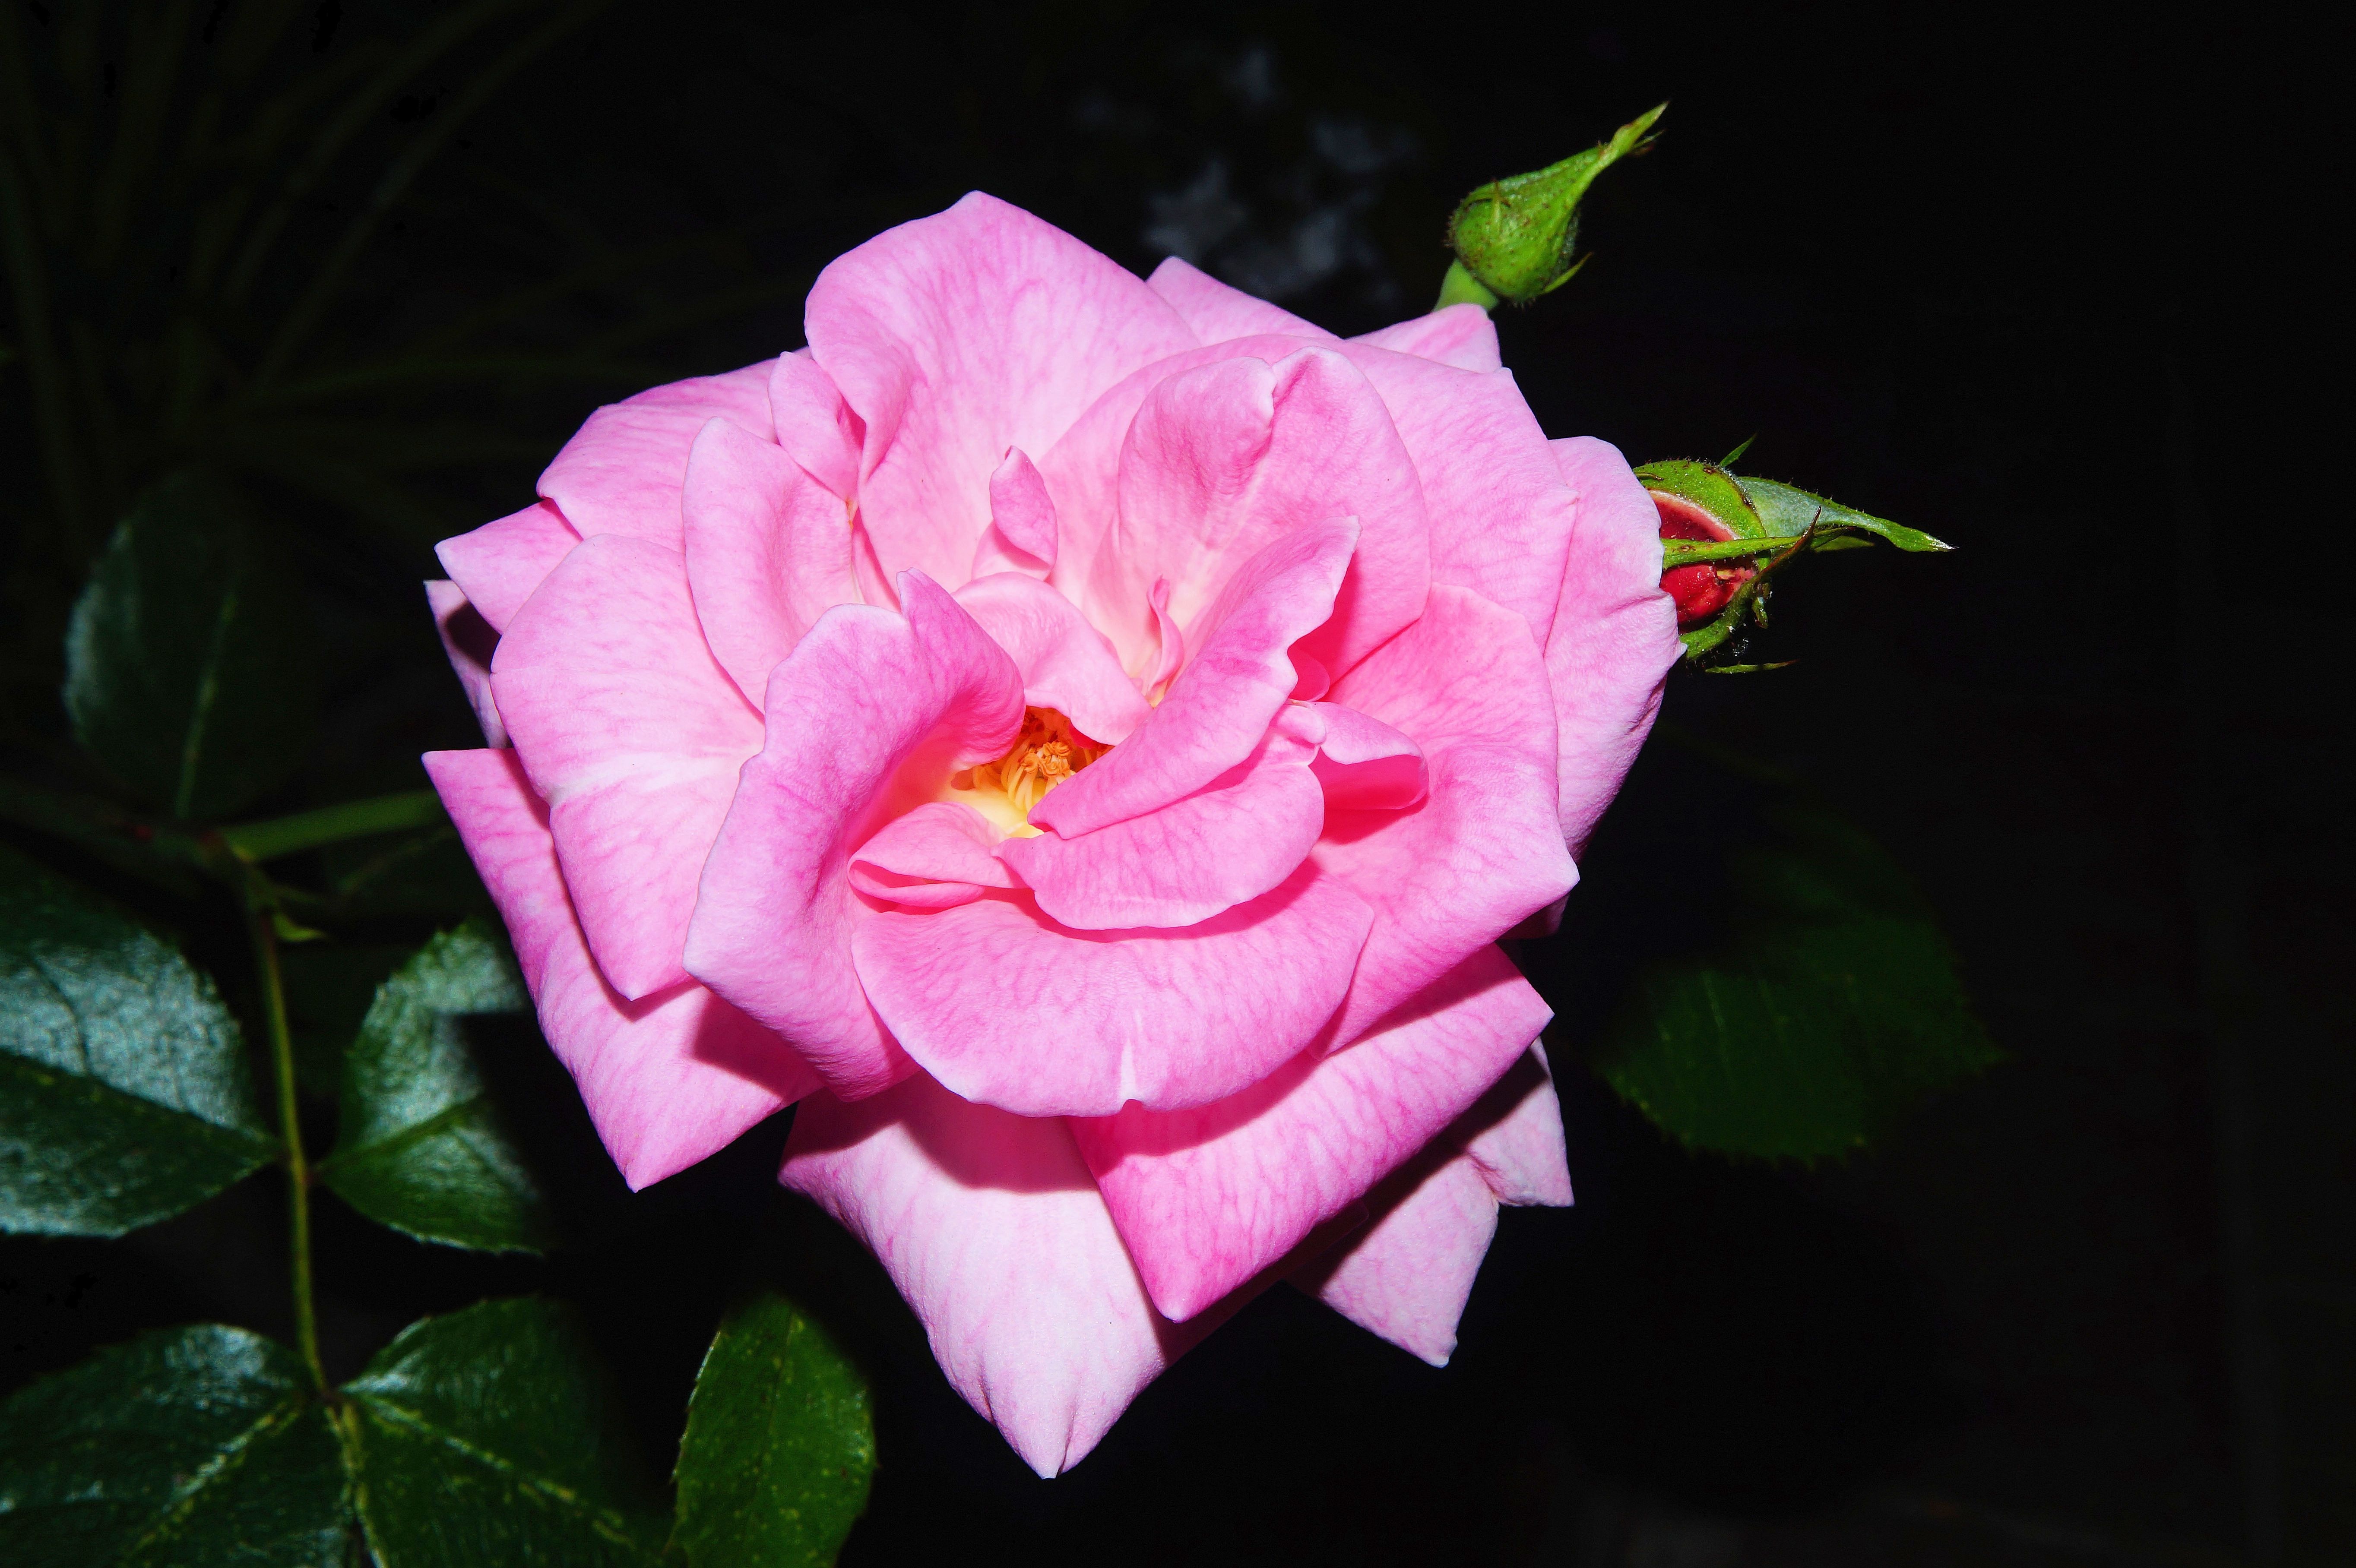
blossom, plant, flower, petal, bloom, summer, rose, garden, pink, close, flora, fragrant, tender, floribunda, noble, macro photography, flowering plant, garden roses, rose family, land plant, rose order